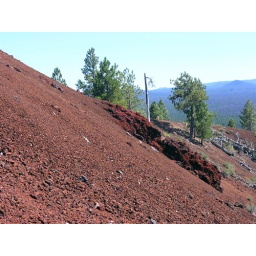
A look at some of the red volcanic rocks at the top of Lava Butte (part of the Newberry national volcanic monument in central Oregon).